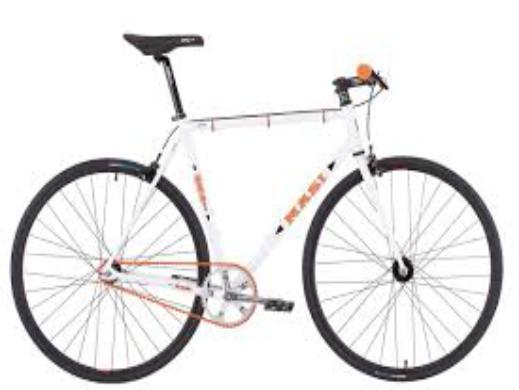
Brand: masi bicycles
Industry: Transportation